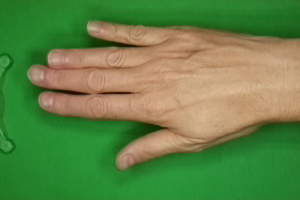
Label: paper